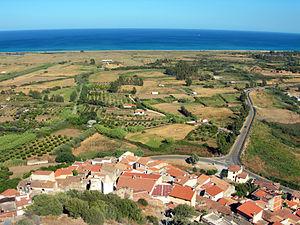
Posada est une commune de la province de Nuoro dans la région Sardaigne en Italie.